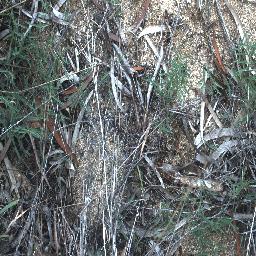
Label: negative